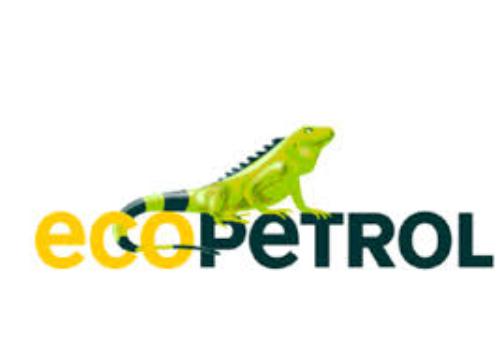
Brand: Ecopetrol
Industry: Transportation